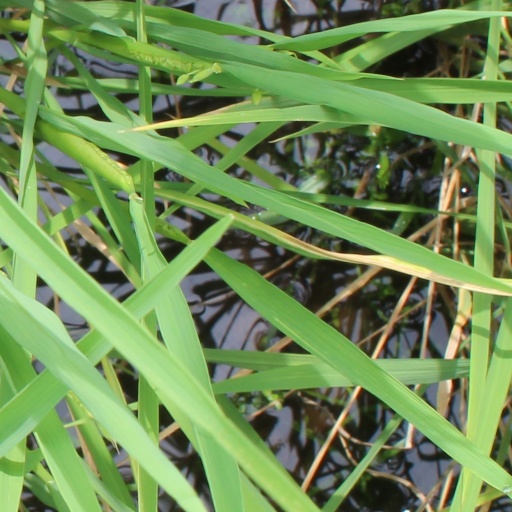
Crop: rice